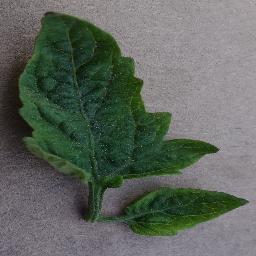
Label: Tomato___Tomato_Yellow_Leaf_Curl_Virus